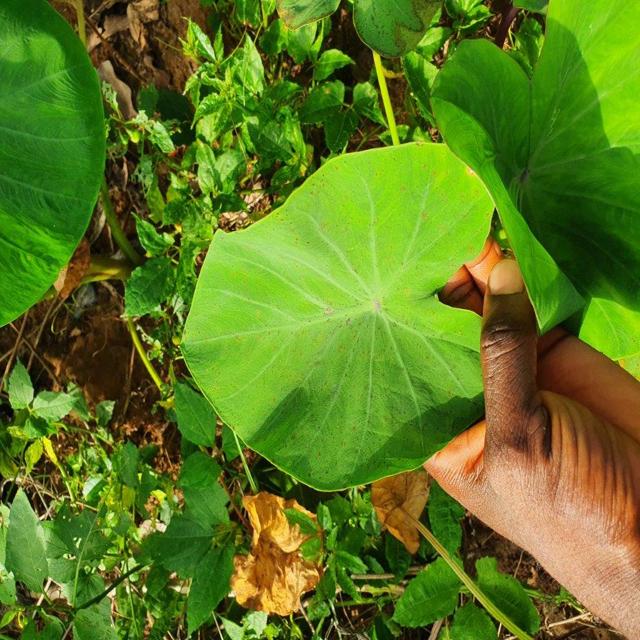
Label: Healthy